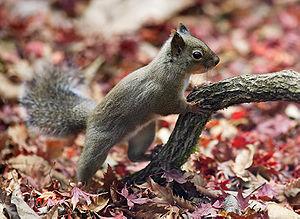
Le terme écureuil [ekyʁœj] est un nom vernaculaire ambigu qui désigne en français de nombreuses espèces de rongeurs grimpeurs de taille moyenne, parfois même « volants ». Leur queue, plus ou moins touffue selon les espèces, forme un panache ou un plumeau caractéristique. Ils appartiennent presque tous à la famille des Sciuridés, qui comprend aussi les chiens de prairies et les marmottes, mais quelques écureuils volants font partie de la famille des Anomaluridés.